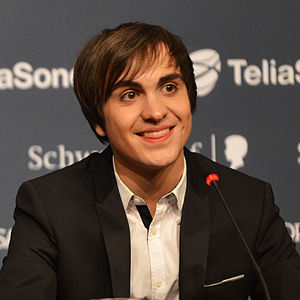
Roberto Bellarosa
Roberto Bellarosa er en belgisk sanger, som repræsenterer Belgien til Eurovision Song Contest 2013 i Malmø, Sverige, med sangen "Love Kills"